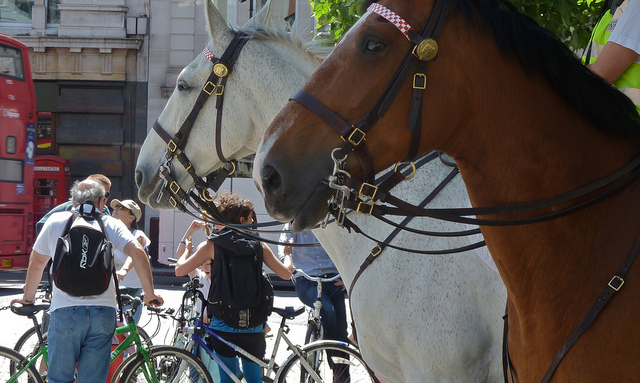
People on bicycles are between a double decker bus and horses.